Answer in natural language. Considering the relative positions, where is black rectangular countertop (highlighted by a red box) with respect to brown wooden chair with seagreen cushion (highlighted by a blue box)? Choose between the following options: right or left
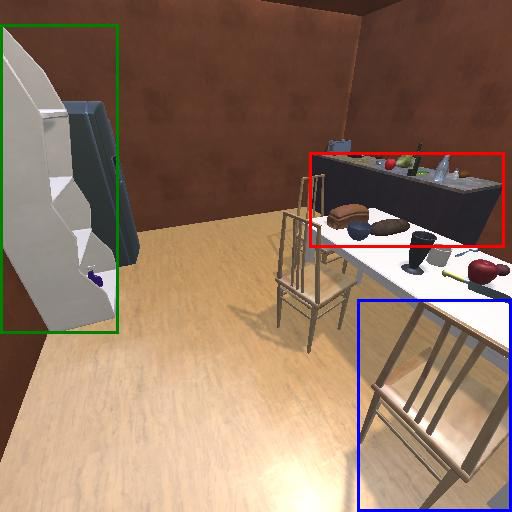
<answer>right</answer>